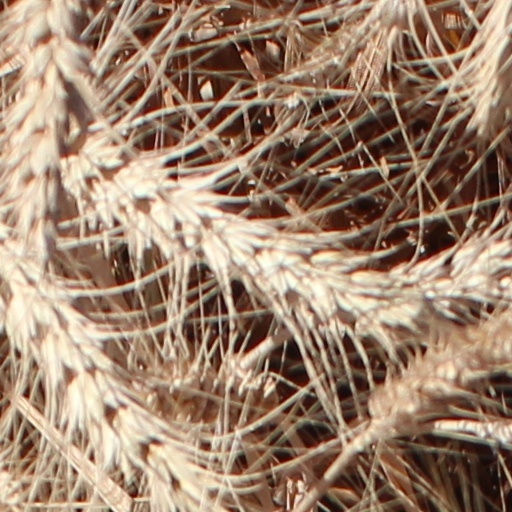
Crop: wheat